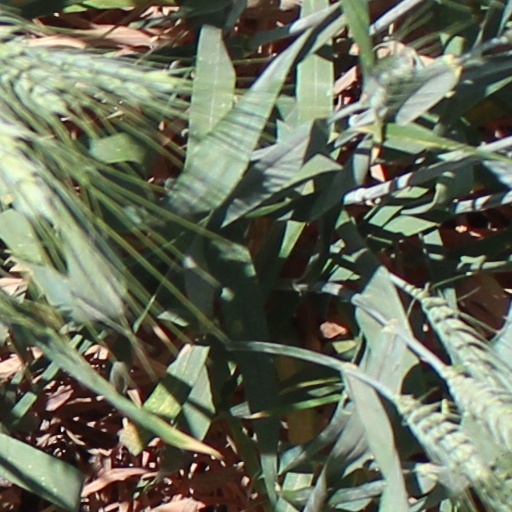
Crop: wheat